Rabbit Richards

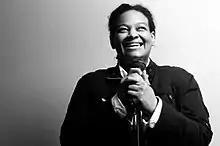

Rabbit Richards is a New York-born performance poet who has been based out of Montreal for several years. Their stories and poetry blend the politics of race, love and gender with the emotional grounding of lived experience. They are a member of the Kalmunity Vibe Collective and a practiced improvisational artist. Richards is also the two time captain of Montreal's Throw Poetry Collective.